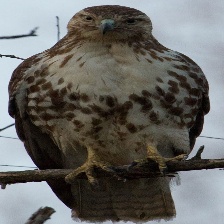
Species: RED TAILED HAWK
Scientific name: BUTEO JAMAICENSIS